Eidsborg Stave Church

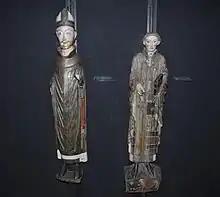
13th century statue of St. Nicholas of Bari

The earliest existing historical records of the church date back to the year 1354, but the church was not built that year. The wooden church is estimated to have been built between 1250 and 1300. The church has been remodeled a number of times over the years. To begin with, it was a relatively simple long church with a narrower choir. Charred remains of wood under the existing church indicate that there was a building on the site earlier, but nothing is known about that. In the 1600s, the inner walls of the church were decorated with murals. In the 1700s, a tower was built on top of the roof over the nave. In 1826, the old choir was torn down and the church was extended to the east with a new choir that was the same width as the nave. In 1845, a new timber-framed choir was built to the east of the newly extended church and the choir area from 1826 was incorporated into the nave. At the same time, the church was paneled on the inside and got new interior furniture. In the 1920s, there was a restoration where the interior paneling and the relatively new false ceiling were removed. Also, the 17th century wall murals were uncovered and restored in colour and some of the ornaments from the Renaissance were uncovered. In the 2000s, the roof structure was repaired.